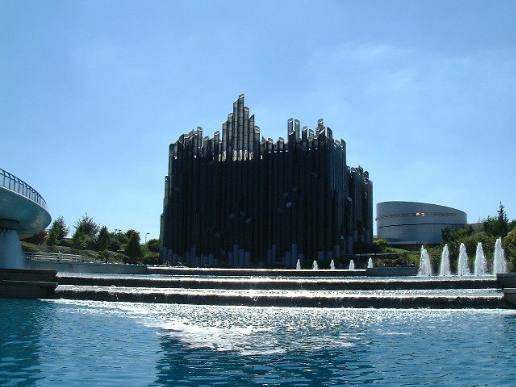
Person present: No